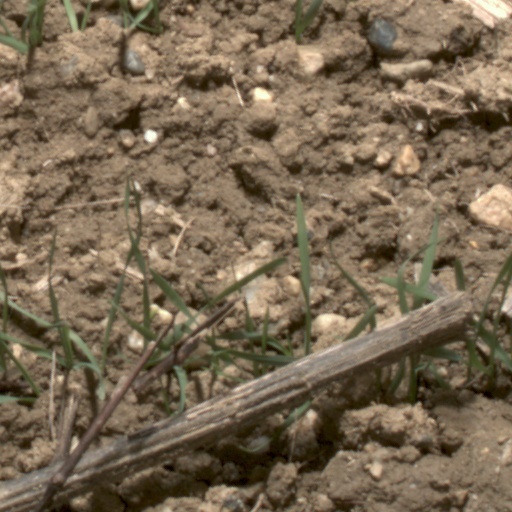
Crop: wheat